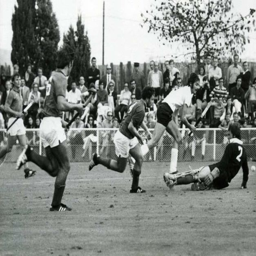
the hockey team on its way to beating country in the final .